Corey Webster (basketball)

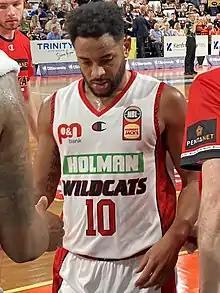
Webster with the Perth Wildcats in 2022

Corey Webster (born 29 November 1988) is a New Zealand professional basketball player for the Manawatu Jets of the New Zealand National Basketball League (NZNBL). He joined the New Zealand Breakers of the Australian National Basketball League (NBL) for the first time in 2008 after a season of college basketball in the United States for Lambuth University, and won championships with the club in 2011, 2013 and 2015.